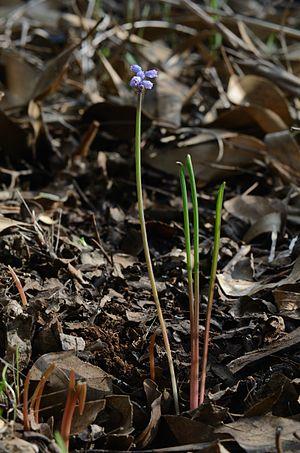
Cette liste de Tracheophyta de Bosnie-Herzégovine, ainsi que d’espèces introduites est un aperçu incomplet d’espèces de mousses, de fougères, de gymnospermes et d’angiospermes citées dans la littérature disponible en langues bosniaque, croate, serbe et serbo-croate. Cet aperçu n’inclue pas des espèces cultivées ni celles occasionnellement introduites.